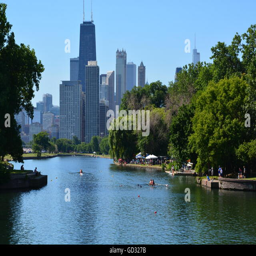
boats race down the style at the 36th annual running